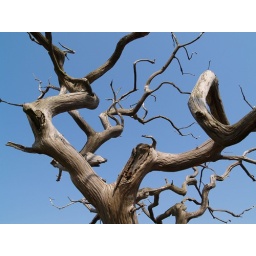
A dead tree reaching for the sky in a saltmarsh